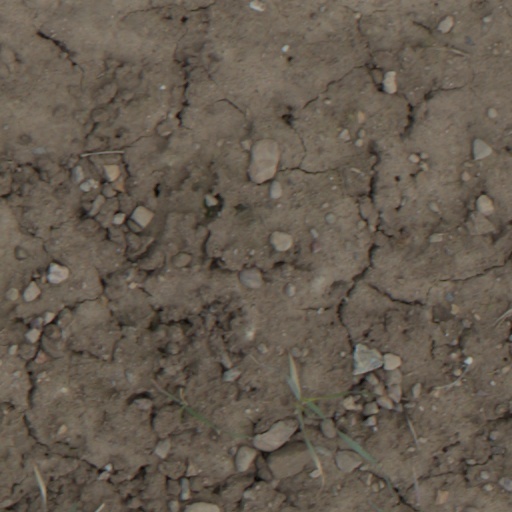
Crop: wheat